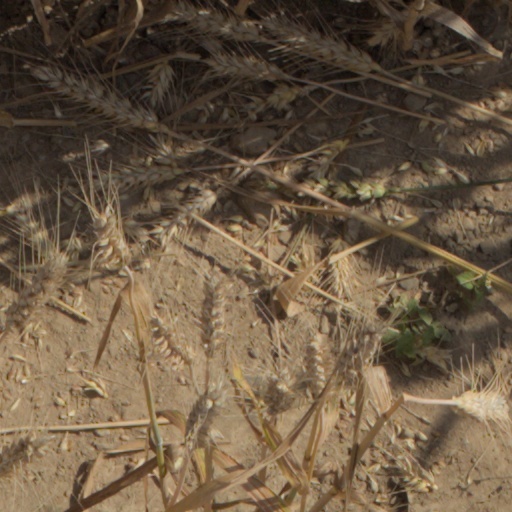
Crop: wheat